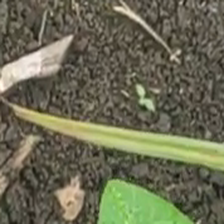
Weed species: Lavhala_(Cyperus_Rotundus)